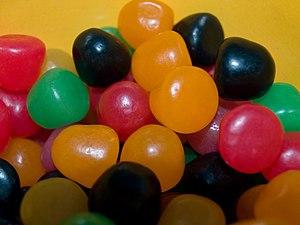
Dragibus, bonbons sans gélatine de la marque Haribo.
Haribo est une marque de confiserie allemande et le nom d'une multinationale fondée en 1920 par le confiseur allemand Hans Riegel. Elle tient son nom de son inventeur et de sa ville d'origine, Bonn : Hans Riegel Bonn.